OB-fold

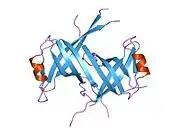
Cartoon representation of the <a href="https%3A//www.ebi.ac.uk/pdbe/entry/pdb/3ull">crystal structure of human mitochondrial single-stranded DNA binding protein

 In molecular biology, the OB-fold (oligonucleotide/oligosaccharide-binding fold) is a small protein structural motif observed in different proteins that bind oligonucleotides or oligosaccharides. It was originally identified in 1993 in four unrelated proteins: staphylococcal nuclease, anticodon binding domain of aspartyl-tRNA synthetase, and the B-subunits of heat-labile enterotoxin and verotoxin-1. Since then it has been found in multiple proteins many of which are involved in genome stability. This fold is often described as a Greek key motif.